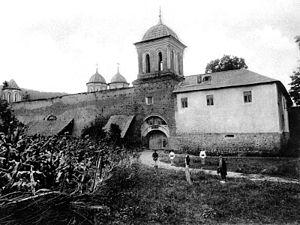
Aninoasa est une commune du județ d'Argeș, Roumanie qui compte 3 299 habitants.